Bed and breakfast

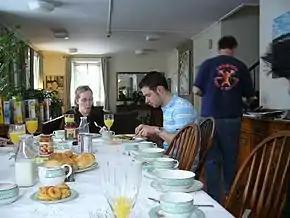
Breakfast at a B&B in Quebec City, Canada

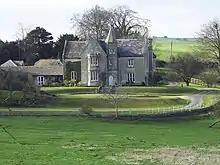
Little Langford Farmhouse, Salisbury, Wiltshire

A bed and breakfast (typically shortened to B&B or BnB) is a small lodging establishment that offers overnight accommodation and breakfast. In addition, a B&B sometimes has the hosts living in the house.